Hawker Tempest

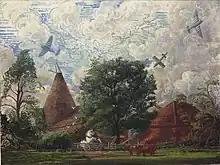
Painting of two Tempest aircraft attacking a V-1 flying bomb in the sky above a farmhouse.

The Hawker Tempest is a British fighter aircraft that was primarily used in its Mk.V form by the Royal Air Force (RAF) in the later stages of the Second World War. The Tempest, originally known as the "Typhoon II", was a significantly improved derivative of the Hawker Typhoon, intended to address the Typhoon's unexpected deterioration in performance at high altitude by replacing its wing with a thinner laminar flow design. Since it had diverged considerably from the Typhoon, it was renamed "Tempest". The Tempest emerged as one of the most powerful fighters of World War II and at low altitude was the fastest single-engine propeller-driven aircraft of the war.